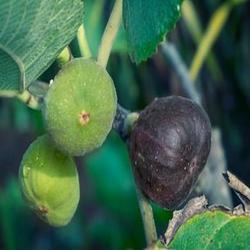
Label: Fig